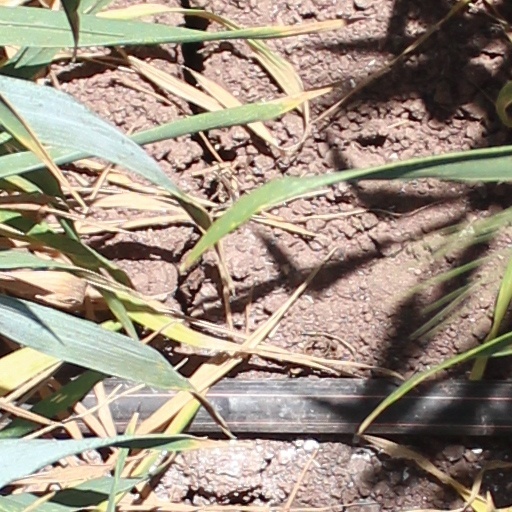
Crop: wheat